Mathilde Blind

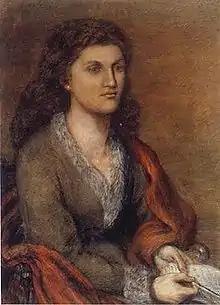
Chalk portrait of Mathilde Blind by Lucy Madox Brown, 1872

Mathilde Blind (born Mathilda Cohen; 21 March 1841 – 26 November 1896), was a German-born English poet, fiction writer, biographer, essayist and critic. In the early 1870s she emerged as a pioneering female aesthete in a mostly male community of artists and writers. By the late 1880s she had become prominent among New Woman writers such as Vernon Lee (Violet Paget), Amy Levy, Mona Caird, Olive Schreiner, Rosamund Marriott Watson, and Katharine Tynan. She was praised by Algernon Charles Swinburne, William Michael Rossetti, Amy Levy, Edith Nesbit, Arthur Symons and Arnold Bennett. Her much-discussed poem "The Ascent of Man" presents a distinctly feminist response to the Darwinian theory of evolution.